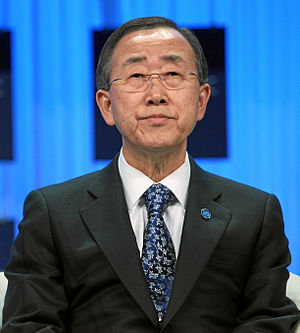
Sydkorea / Politik / Udenrigsrelationer
Den tidligere generalsekretær for De Forenede Nationer (2007-2016), Ban Ki-moon.
Republikken Korea, også kaldet Sydkorea, er et land i Asien. Nordkorea er det eneste tilstødende land. Landet ligger på den sydlige del af den koreanske halvø mellem det Japanske Hav og det Gule Hav.